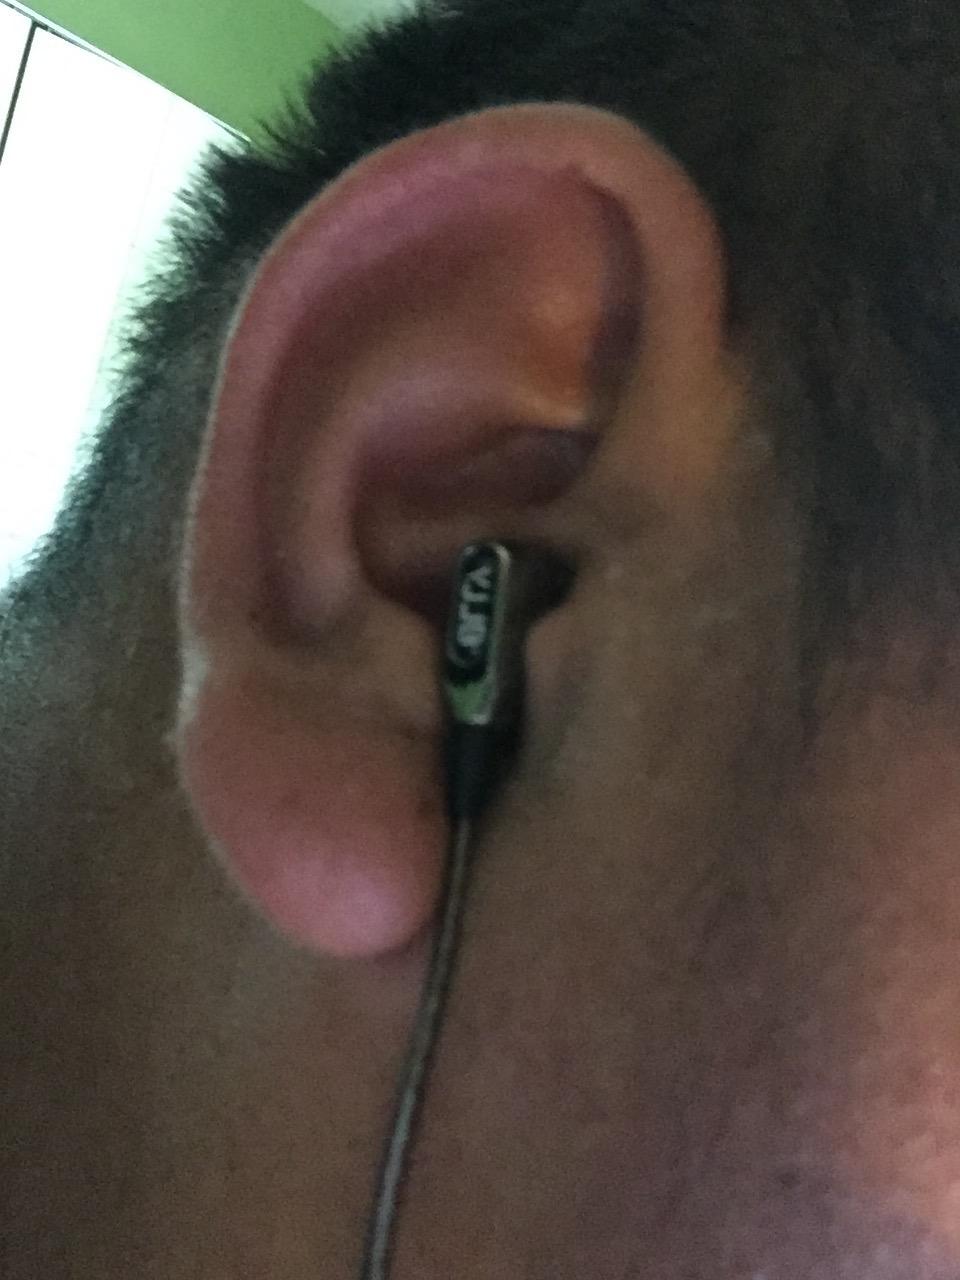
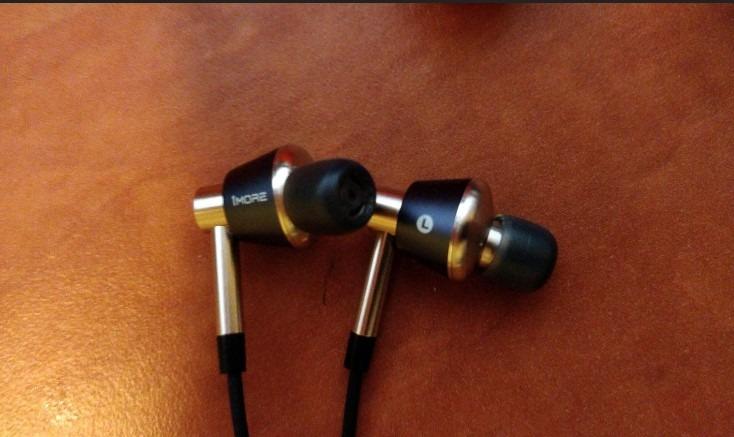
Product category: headphones
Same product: no